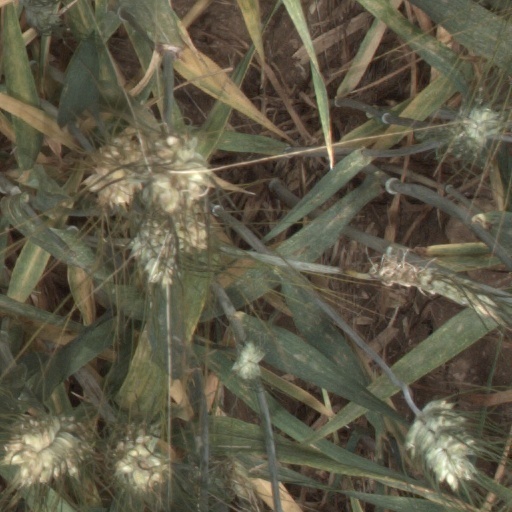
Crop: wheat